Pablo Picasso

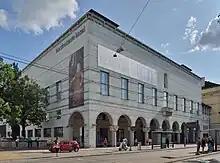
The Kunstmuseum Basel

Arguably Picasso's most famous work is his depiction of the German bombing of Guernica during the Spanish Civil War – "Guernica". This large canvas embodies for many the inhumanity, brutality and hopelessness of war. Asked to explain its symbolism, Picasso said, "It isn't up to the painter to define the symbols. Otherwise it would be better if he wrote them out in so many words! The public who look at the picture must interpret the symbols as they understand them."